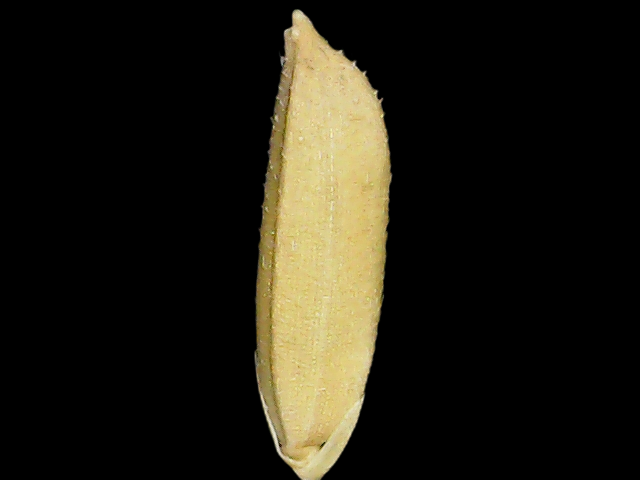
Rice variety: Bd30